Baby Margaretha

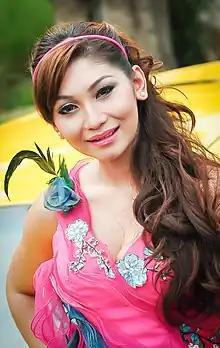
Margaretha in 2013

Baby Margaretha (born April 1, 1984) is an Indonesian model and actress. She is known for "Eyang Kubur" (2013), "Pocong Mandi Goyang Pinggul" (2011) and "Misteri Cipularang" (2013).